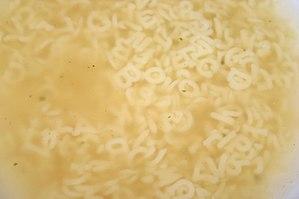
On appelle résidu une portion alimentaire n'ayant pas été digérée par l'intestin, non absorbable par l'organisme : il s'agit généralement de fibres alimentaires végétales, parfois animales. Un régime sans résidu, aussi connu sous les appelations de régime sans fibre et de diète hypo-résiduelle, est un régime alimentaire prescrit dans le cadre de la préparation avant une endoscopie ou une coloscopie, ainsi que dans le traitement des poussées de certaines maladies intestinales. Il est conçu pour réduire la fréquence et le volume des selles, pour réguler le transit intestinal afin de réduire les risques d'irritation de la muqueuse du colon ou des intestins. Il s'agit d’un régime déséquilibré induisant des carences alimentaires, ne devant être suivi que pour une courte période et sur prescription médicale.
Le terme « soupe à l'alphabet » est une métaphore servant à décrire une surabondance d'abréviations ou d'acronymes. Courant aux États-Unis, c'est un clin d'œil à la soupe à l'alphabet. Ce terme existerait depuis l'époque des alphabet agencies créées dans le cadre du New Deal de Franklin D. Roosevelt. Aux États-Unis, le gouvernement fédéral américain est régulièrement qualifié de « soupe à l'alphabet » car il supervise de multiples agences qui sont le plus souvent désignées par des abréviations ou des acronymes, dont la NSA, la CIA, le FBI, l'USSS, la DEA, le NCIS et l'IRS.